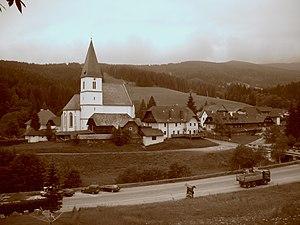
Hirschegg est une ancienne commune autrichienne du district de Voitsberg en Styrie.